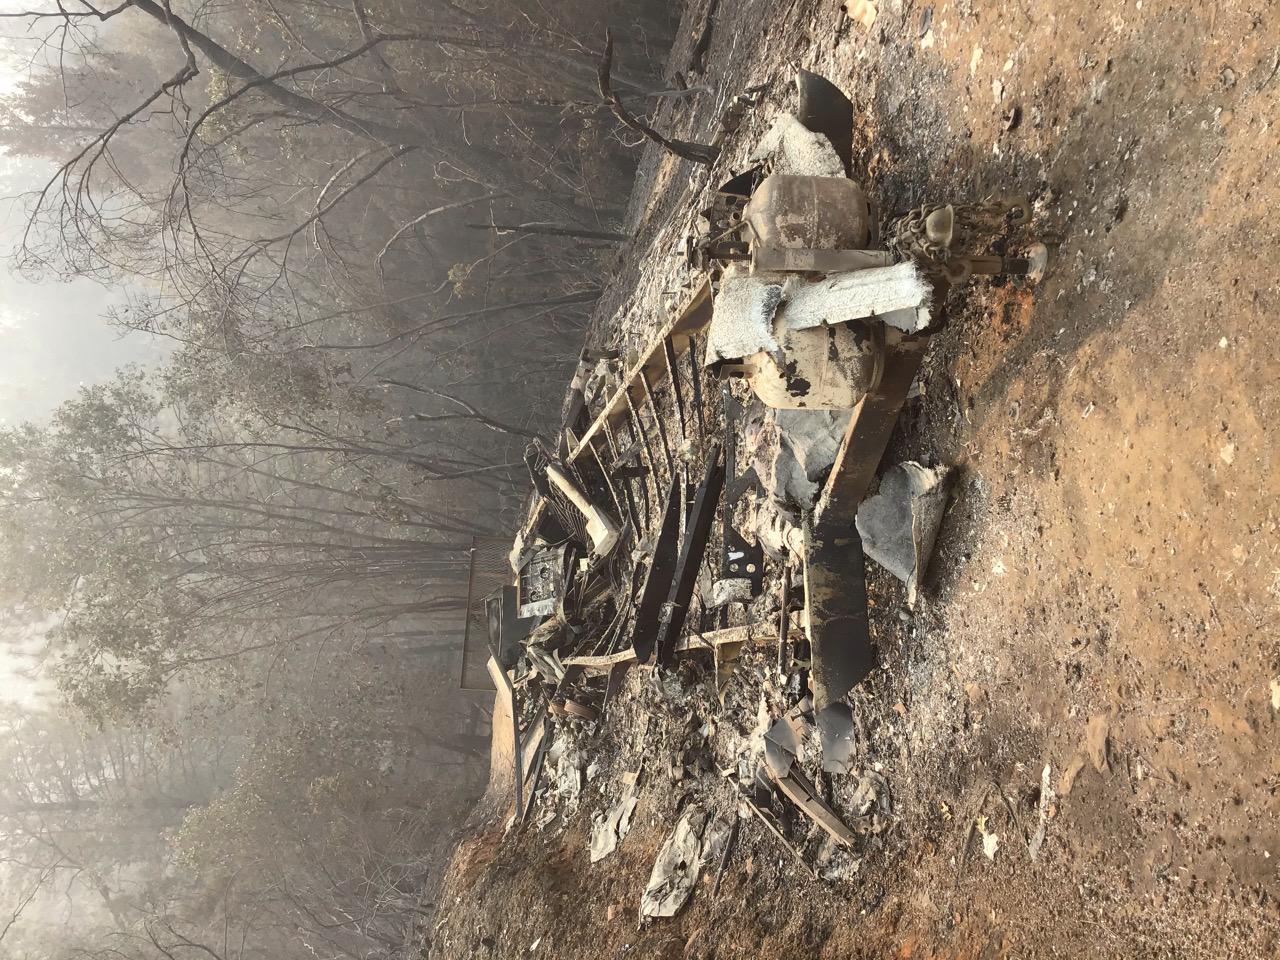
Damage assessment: destroyed